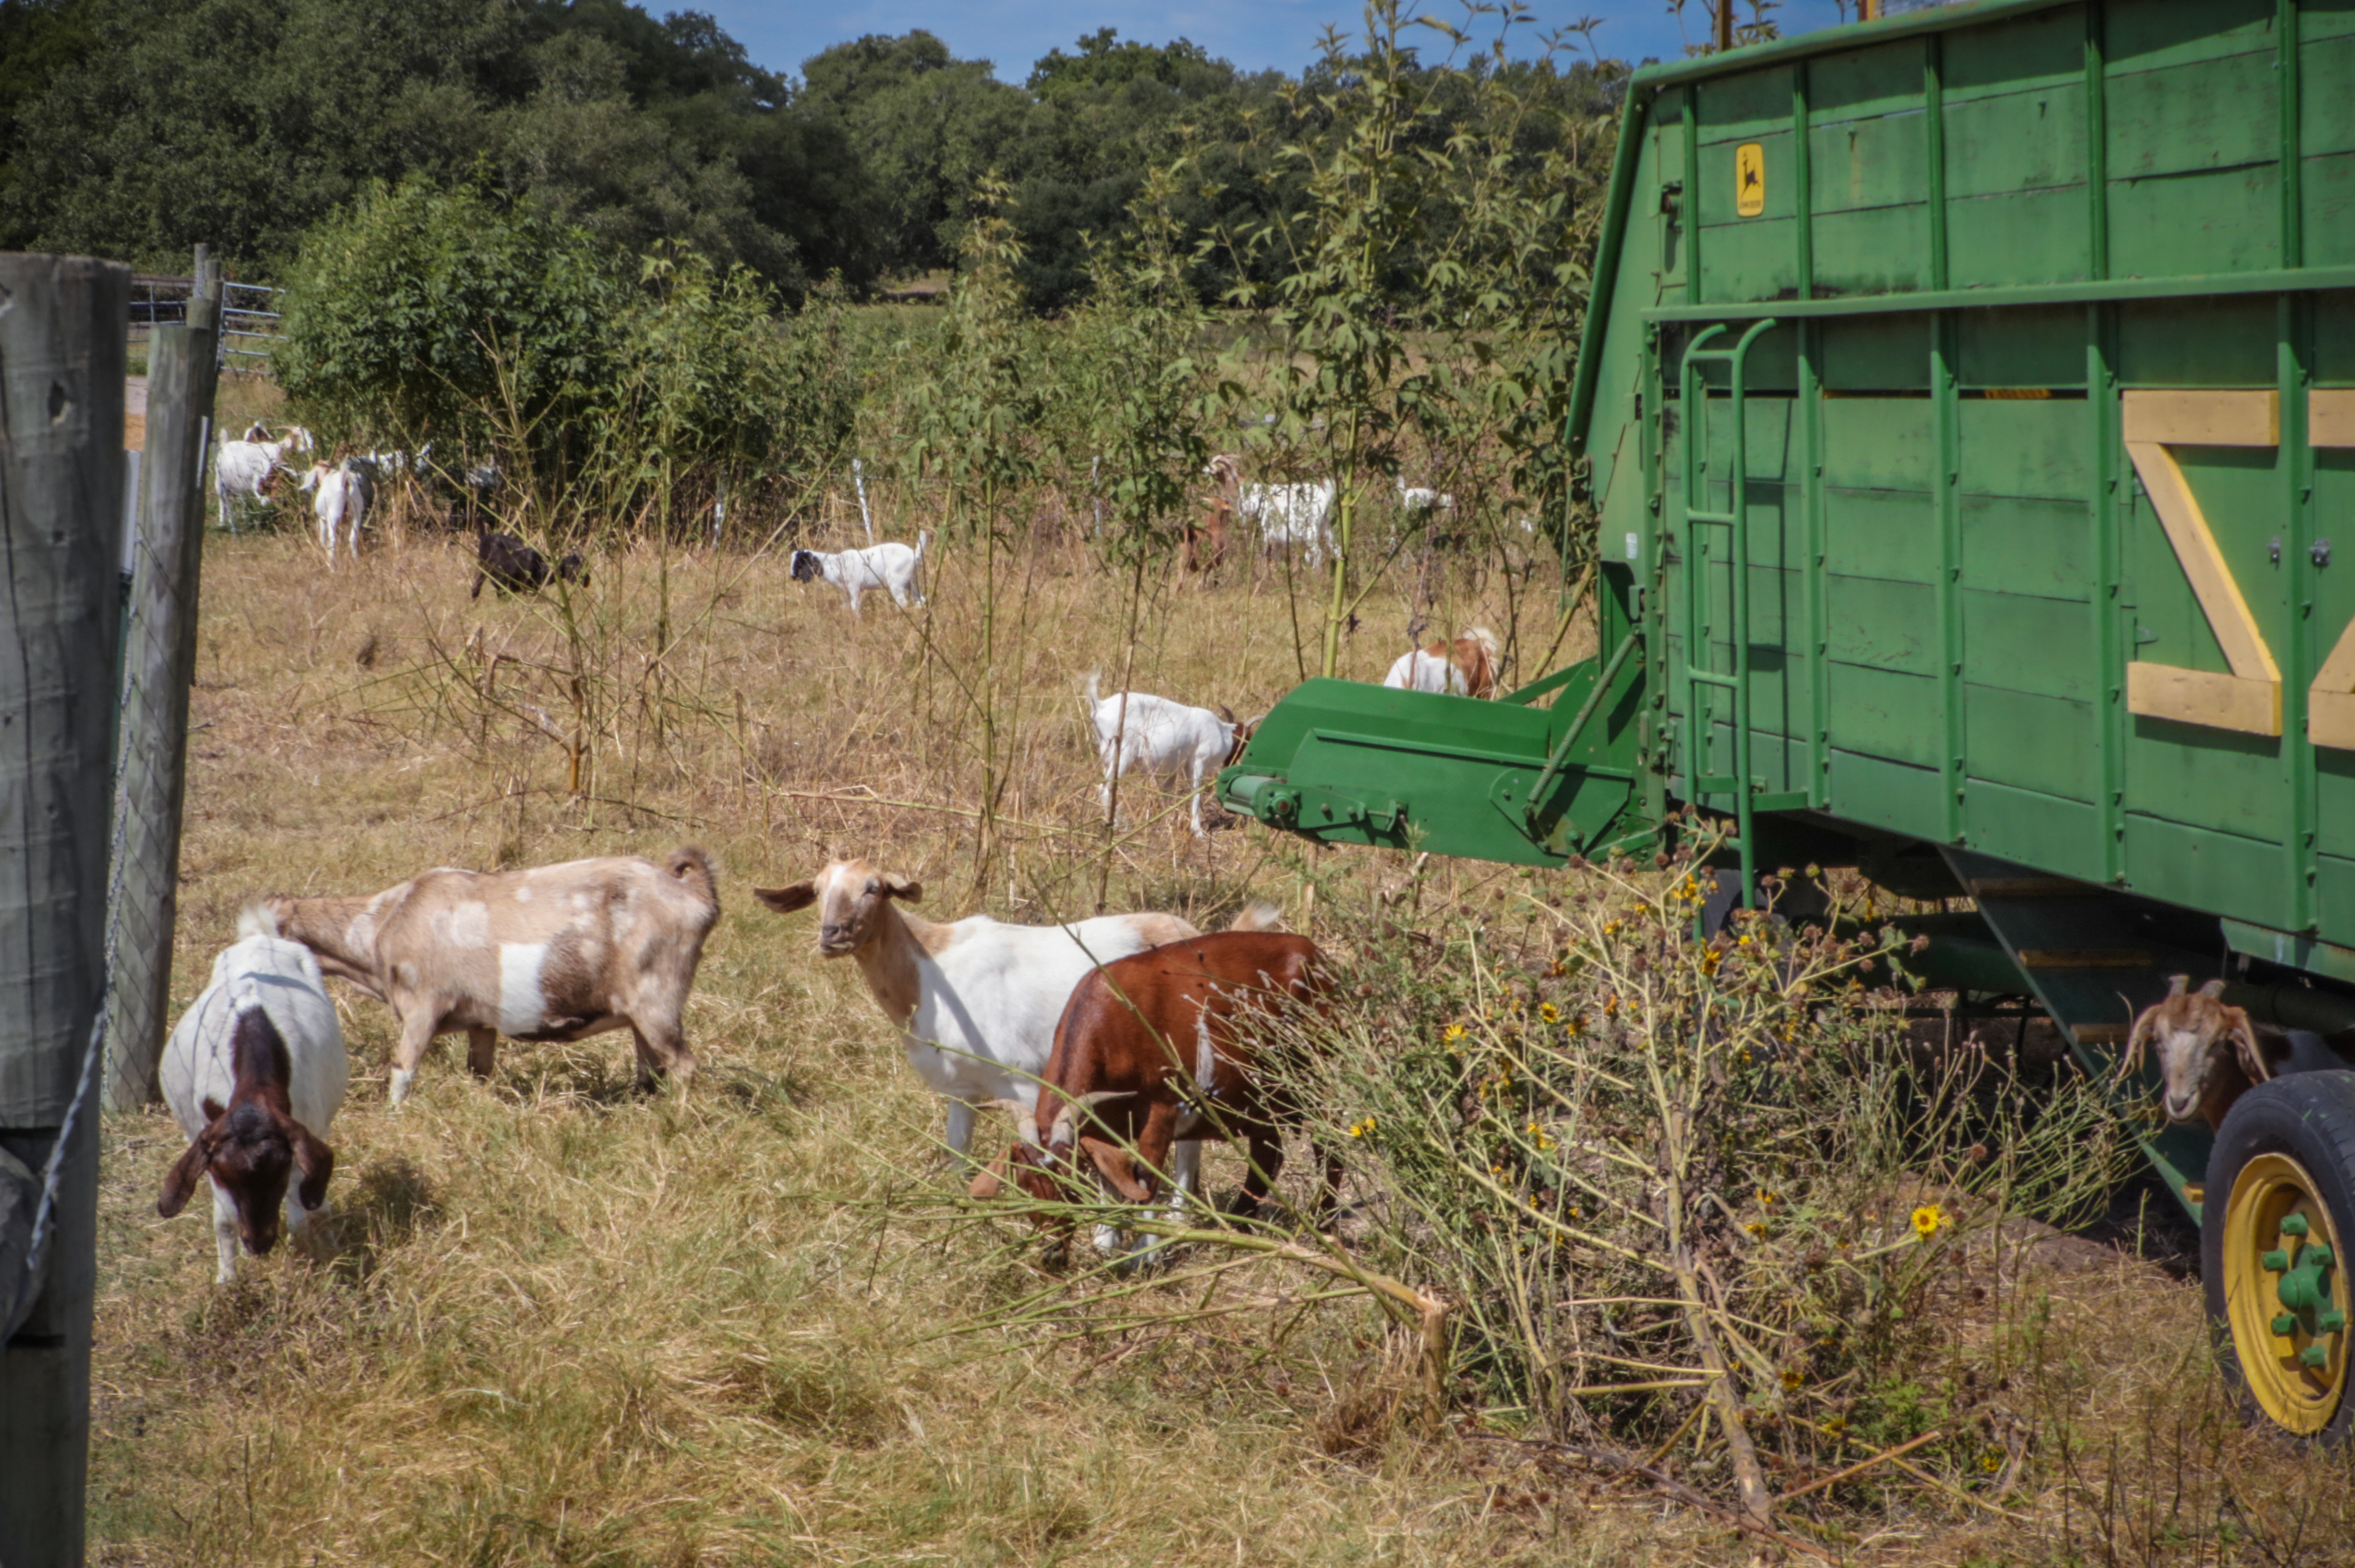
farm, rural, cattle like mammal, pasture, agriculture, rural area, field, grass, livestock, vehicle, fodder, hay, grazing